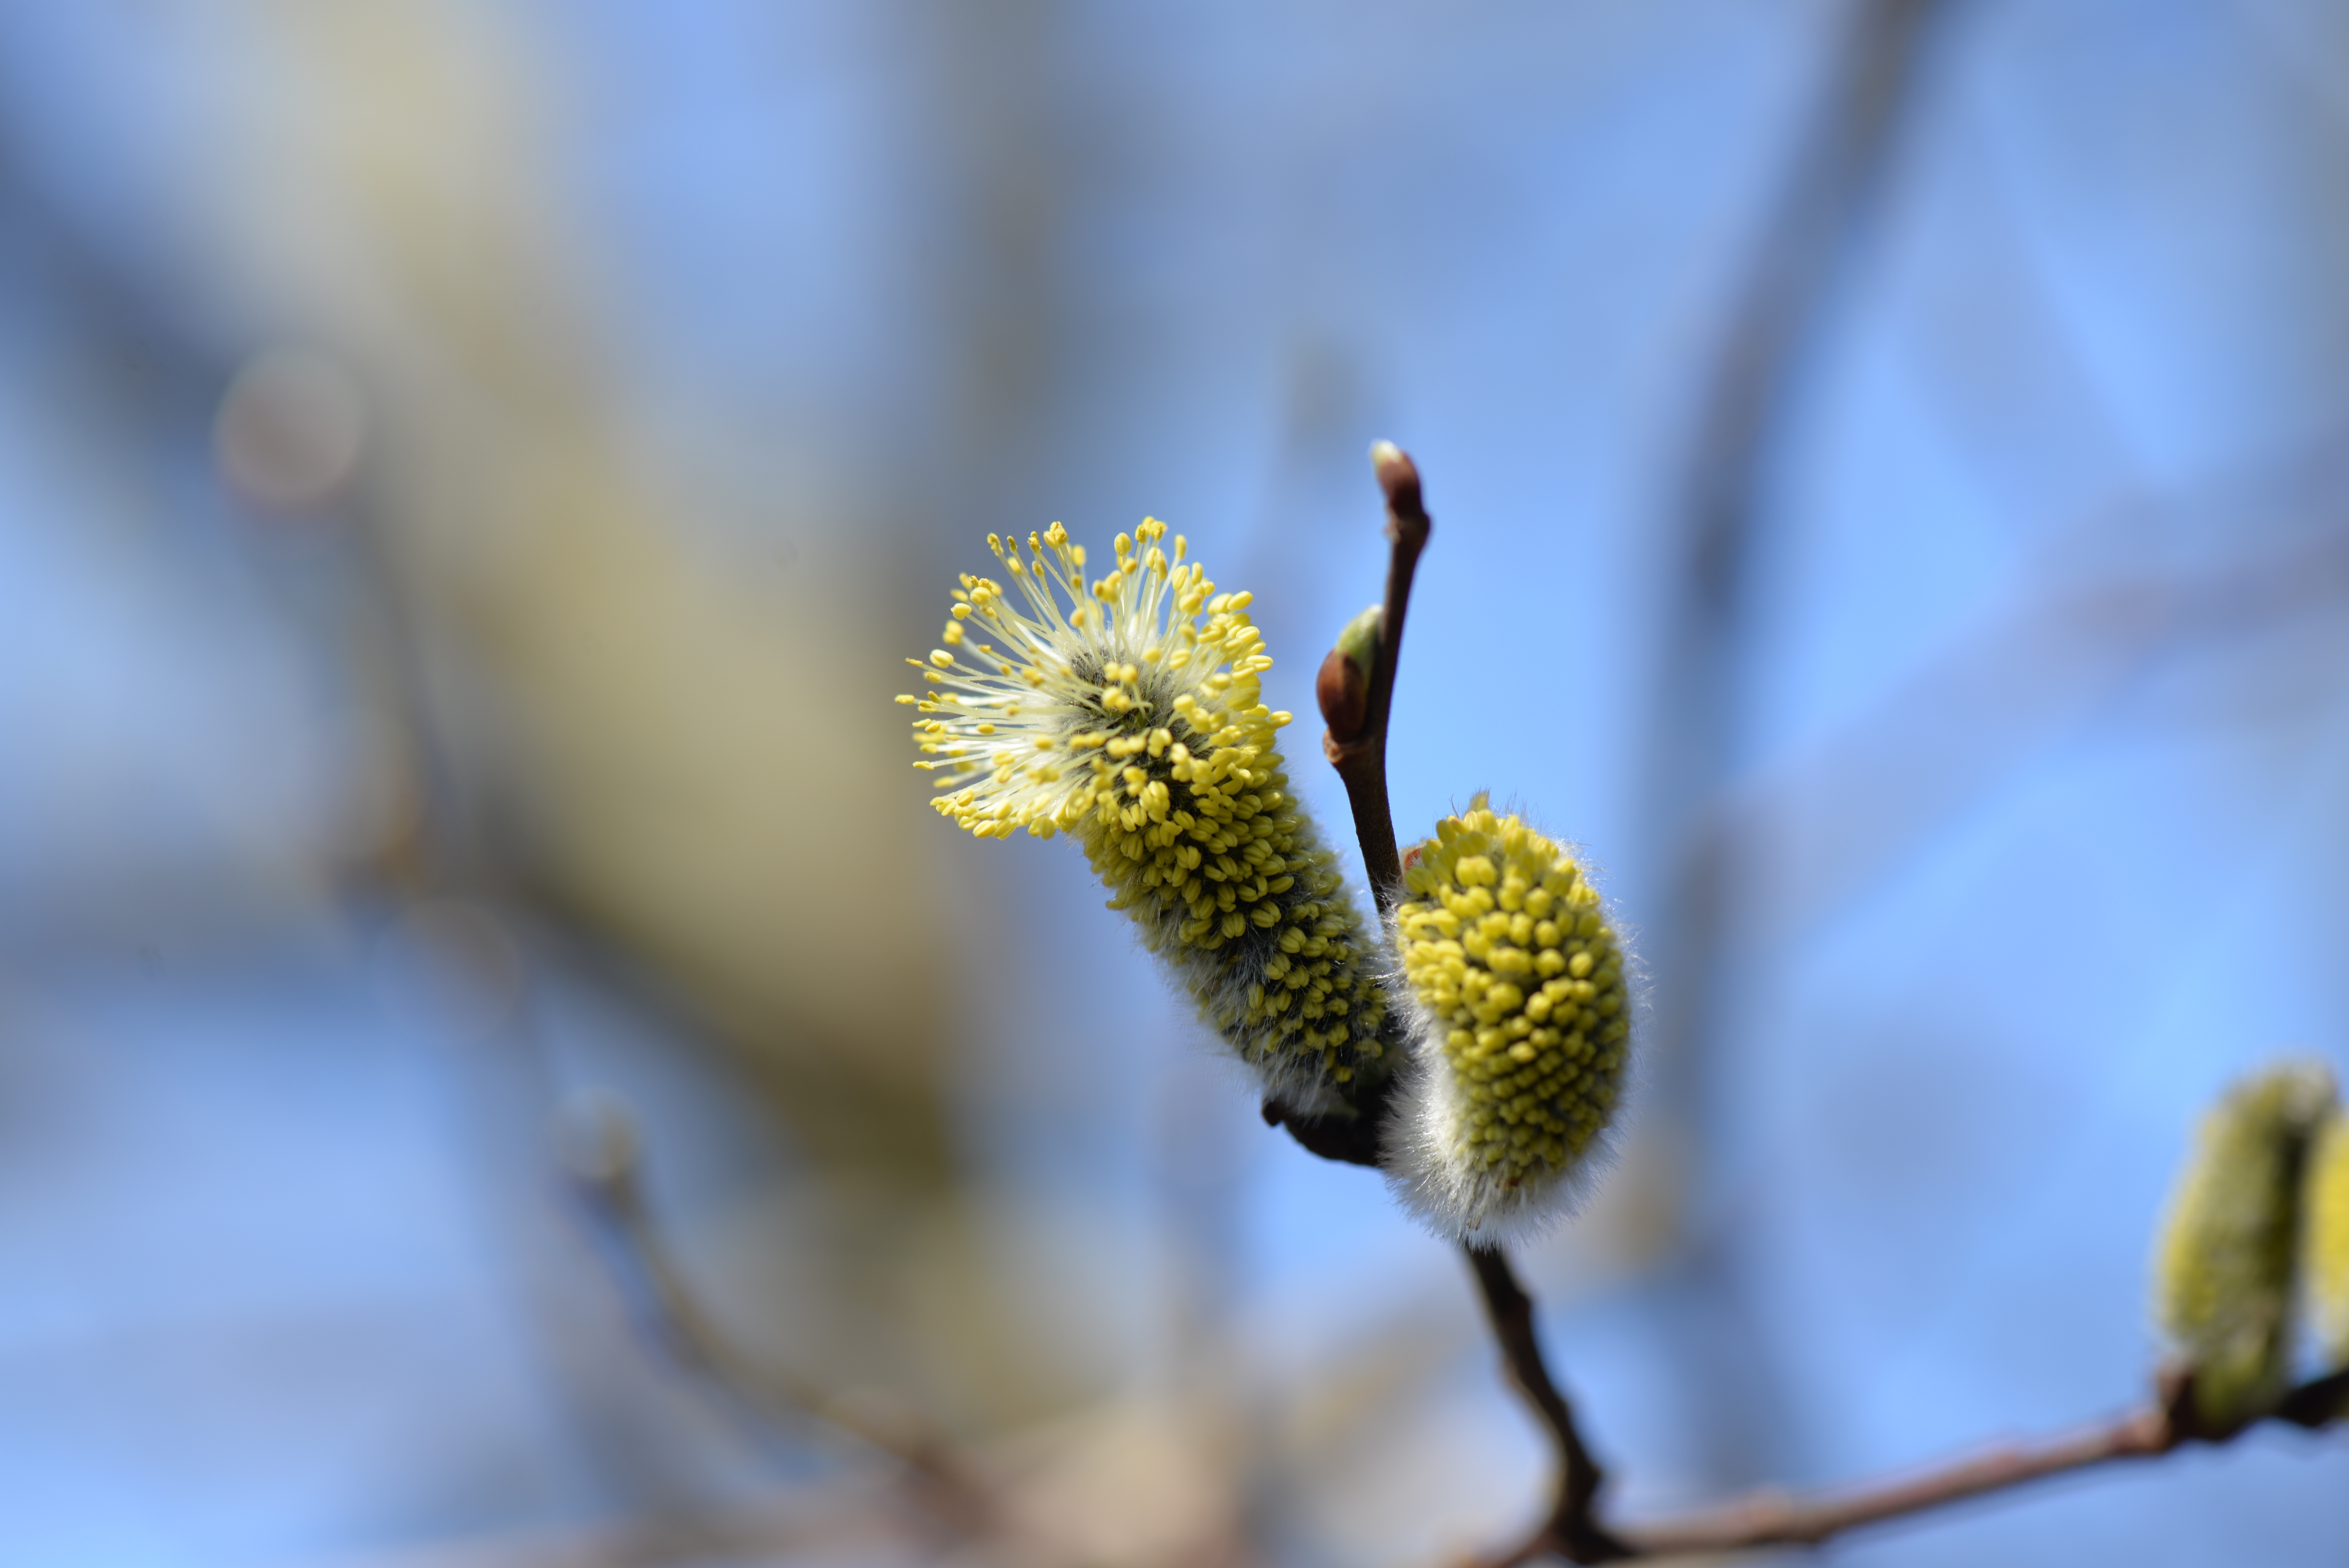
tree, nature, branch, blossom, plant, photography, sunlight, leaf, flower, petal, pollen, spring, green, autumn, botany, yellow, close, flora, season, fauna, wildflower, close up, bud, macro photography, blossomed, flowering plant, palm kitten, pussy willow, plant stem, land plant